Coherence (film)

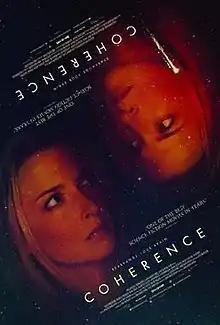
Theatrical release poster

Coherence is a 2013 American science fiction psychological thriller film written and directed by James Ward Byrkit in his directorial debut. The film had its world debut on September 19, 2013, at Fantastic Fest and stars Emily Foxler as a woman who must deal with strange occurrences following the close passing of a comet.